Sanford Spinning Co.

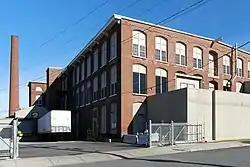
Sanford Spinning Mill No. 1

Sanford Spinning Company is an historic mill complex located on Globe Mills Avenue in Fall River, Massachusetts. It was added to the National Register of Historic Places in 1983, along with the adjacent Globe Yarn Mills #3.